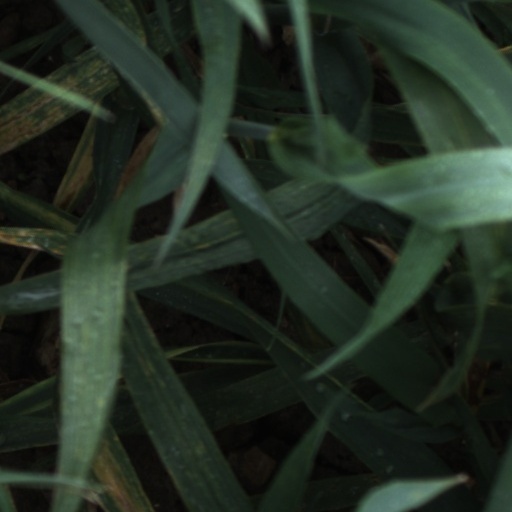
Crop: wheat